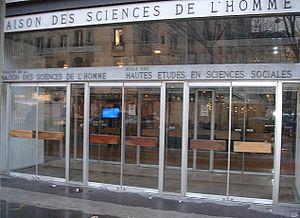
EHESS, maison des sciences de l'homme. Porte d'entrée principale.